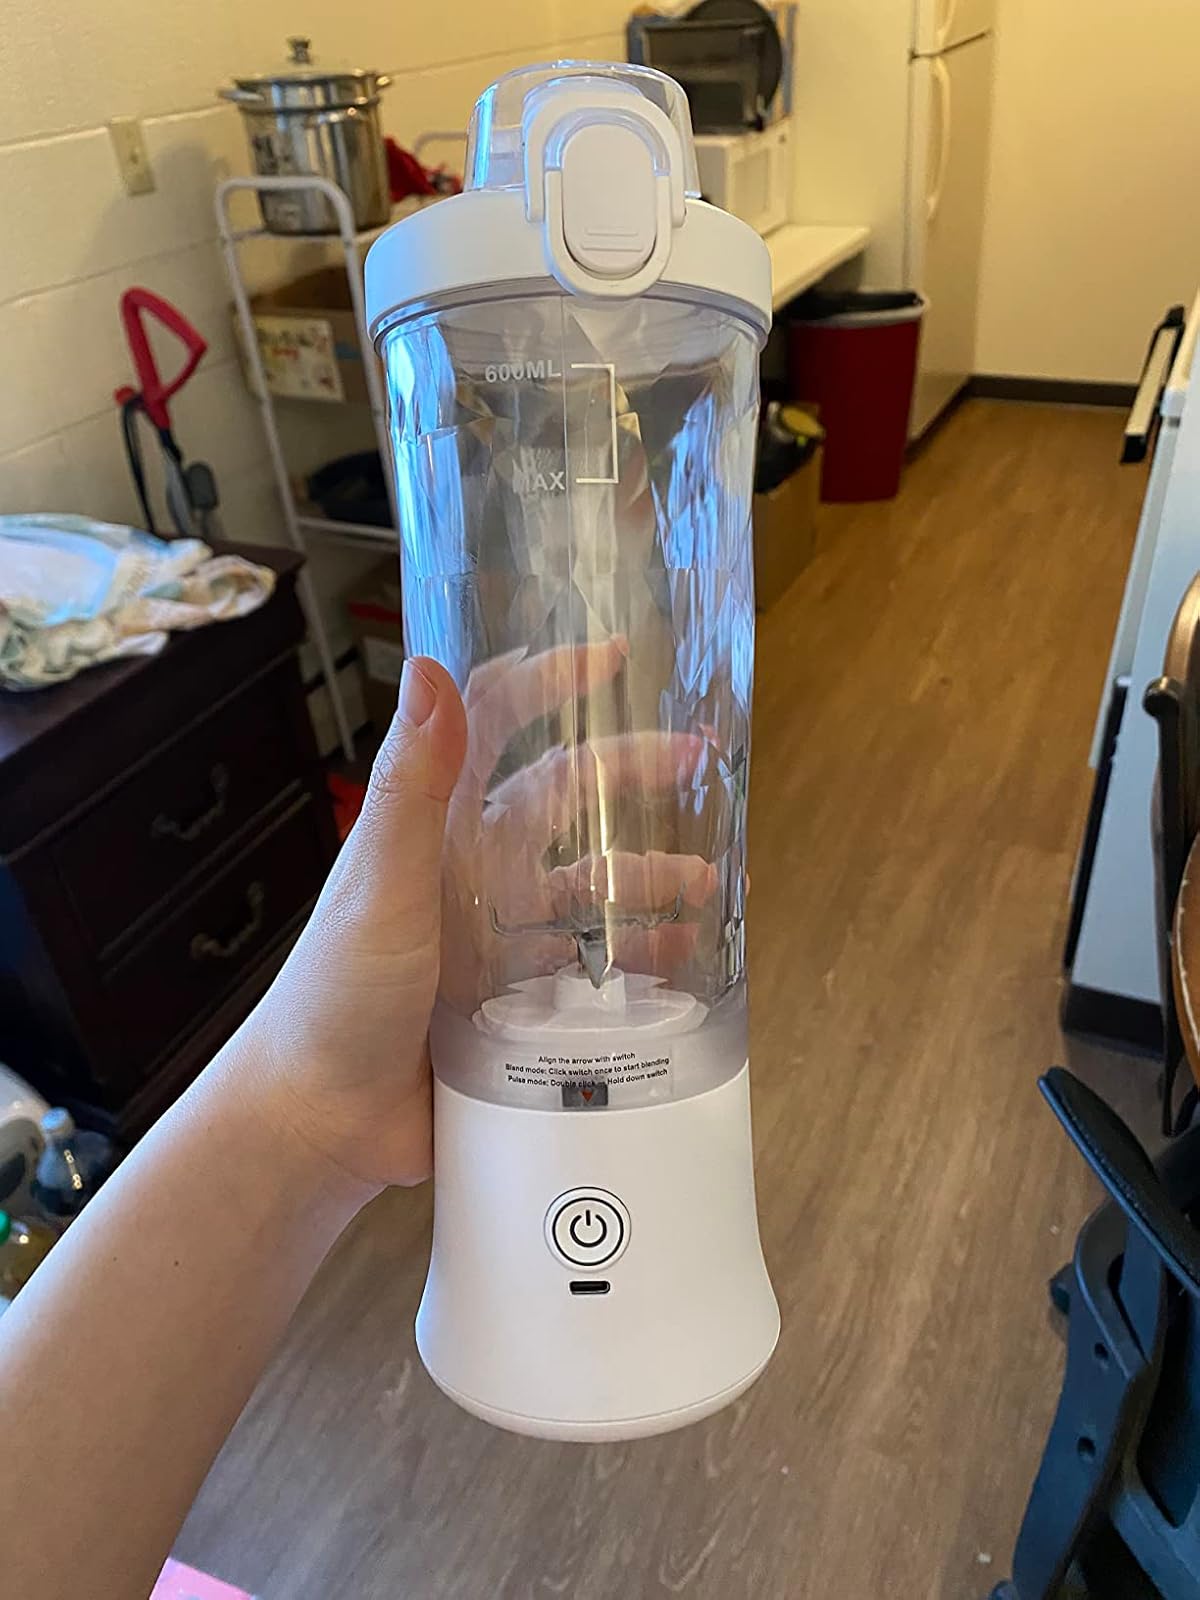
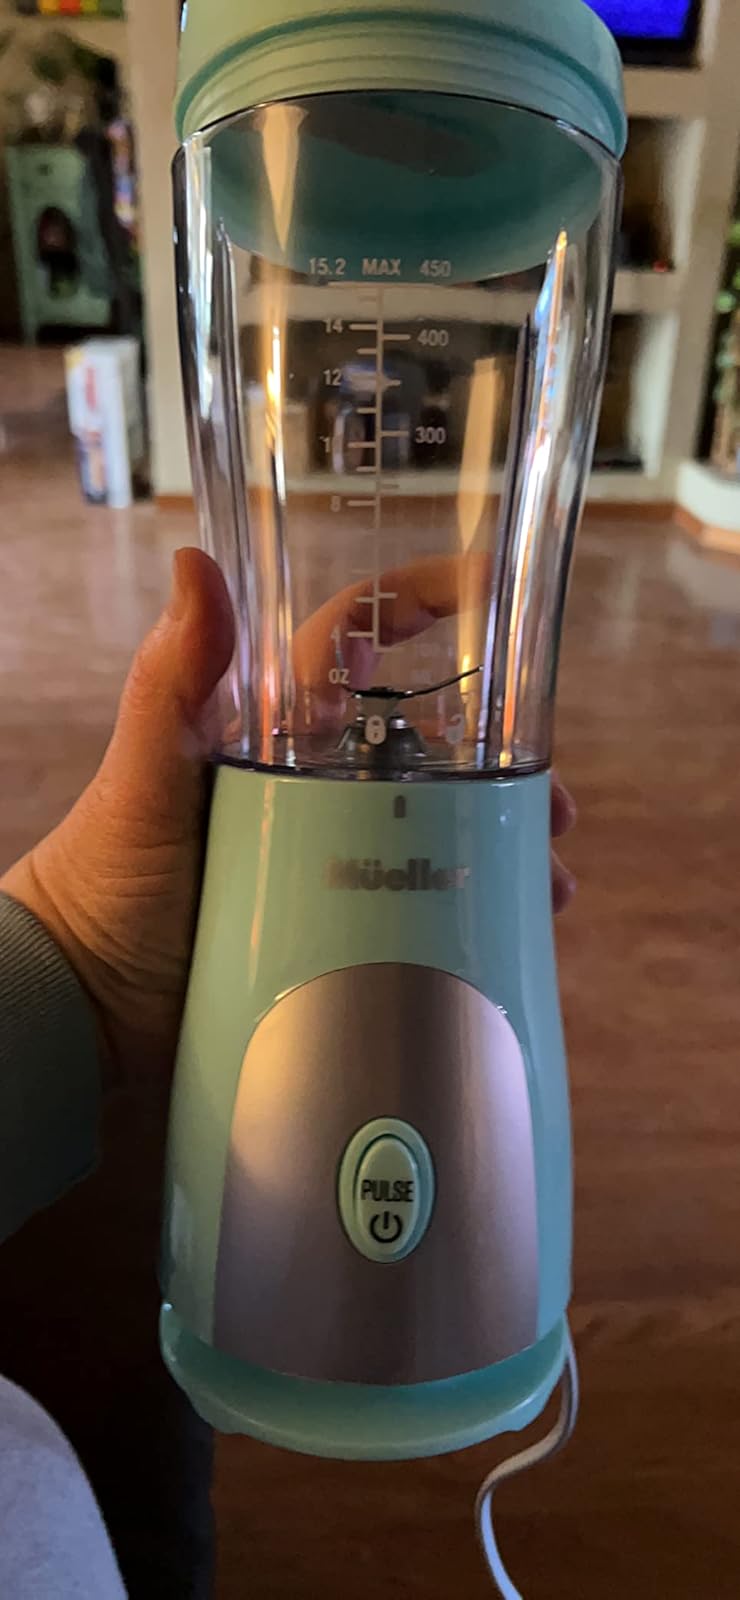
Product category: items_blender
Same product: no